Messier 32

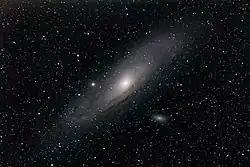
In this image of the Andromeda Galaxy, Messier 32 is to the left of the center.

The structure and stellar content of M32 are difficult to explain by traditional galaxy formation models.